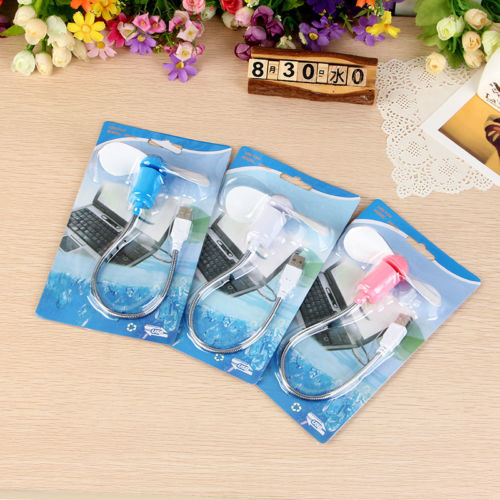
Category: fan